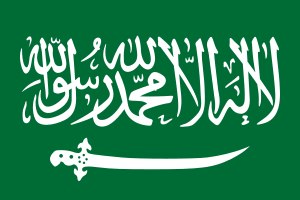
Najd
Sultanatet Najds flag 1921-1926
Najd er en region omfattende Den Arabiske halvøs centrale dele, et 1,1 millioner km² stort højplateau, som omfatter Saudi-Arabiens kerneområde med hovedstaden Riyadh og byen Afif.